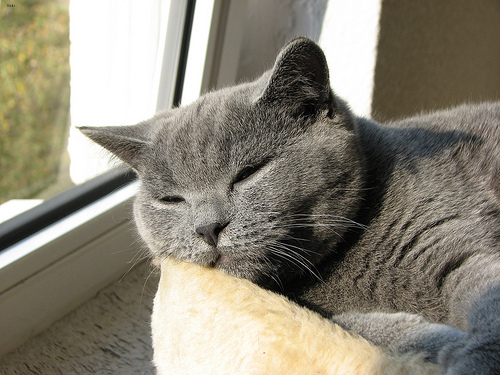
Animal: cat
Breed: british_shorthair